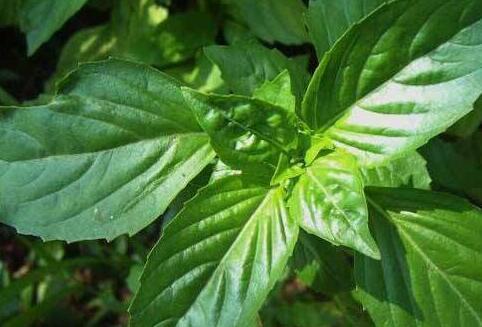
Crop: unknown
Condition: basil